Changbainan station

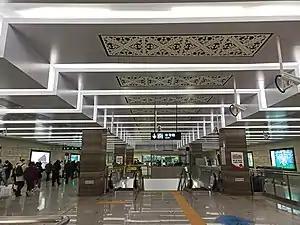

Changbainan is a station on Line 4 and Line 9 of the Shenyang Metro. The station opened on 25 May 2019.